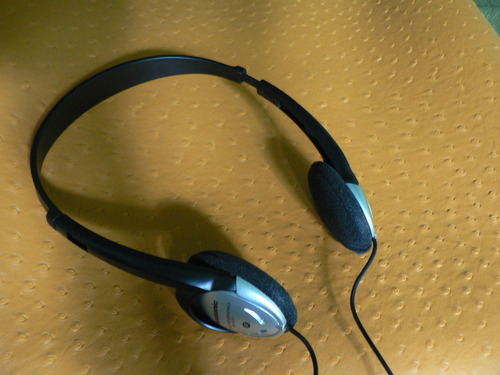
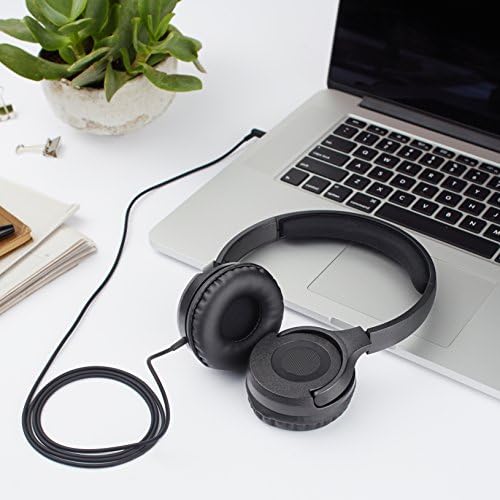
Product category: headphones
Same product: no